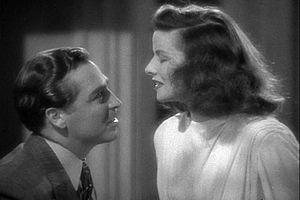
John Howard est un acteur américain, de son vrai nom John R. Cox, né à Cleveland le 14 avril 1913, mort à Santa Rosa le 19 février 1995.